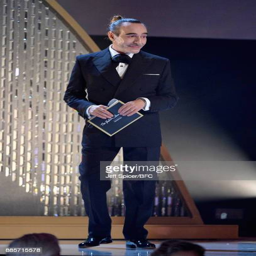
fashion designer presents an award during awards in partnership with manufacturing